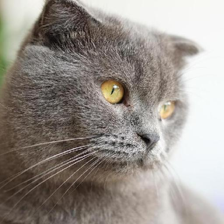
Label: animals